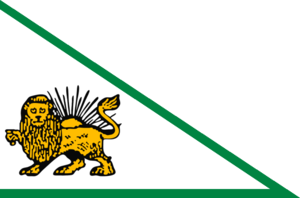
La dynastie Zand d'origine kurdo-persane règne sur l'Iran de 1750 à 1794.
Les Afcharides sont une dynastie qui règne sur l'Iran de 1736 à 1749.
Le drapeau d'Iran est le drapeau national et le pavillon national de la République islamique d'Iran. Il a été adopté le 29 juillet 1980 à la suite de la révolution islamique, en remplacement du drapeau impérial. Il comporte trois bandes horizontales, vert en haut, blanc au milieu et rouge en bas et, au centre, l’emblème de l'Iran.